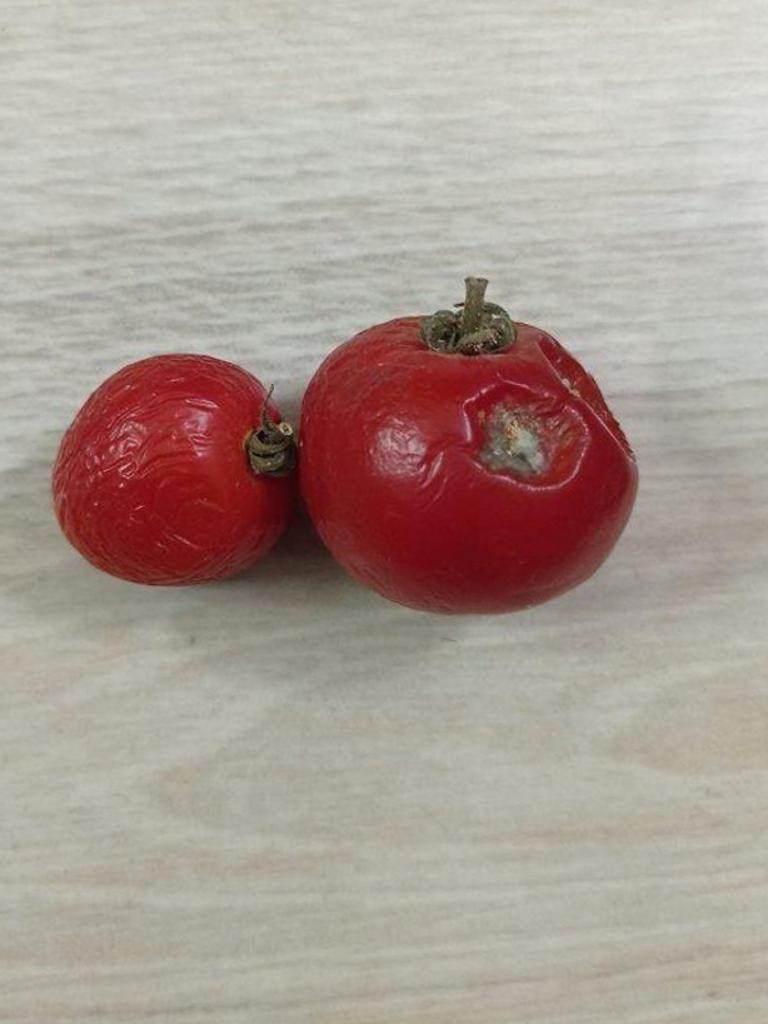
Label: Rotten